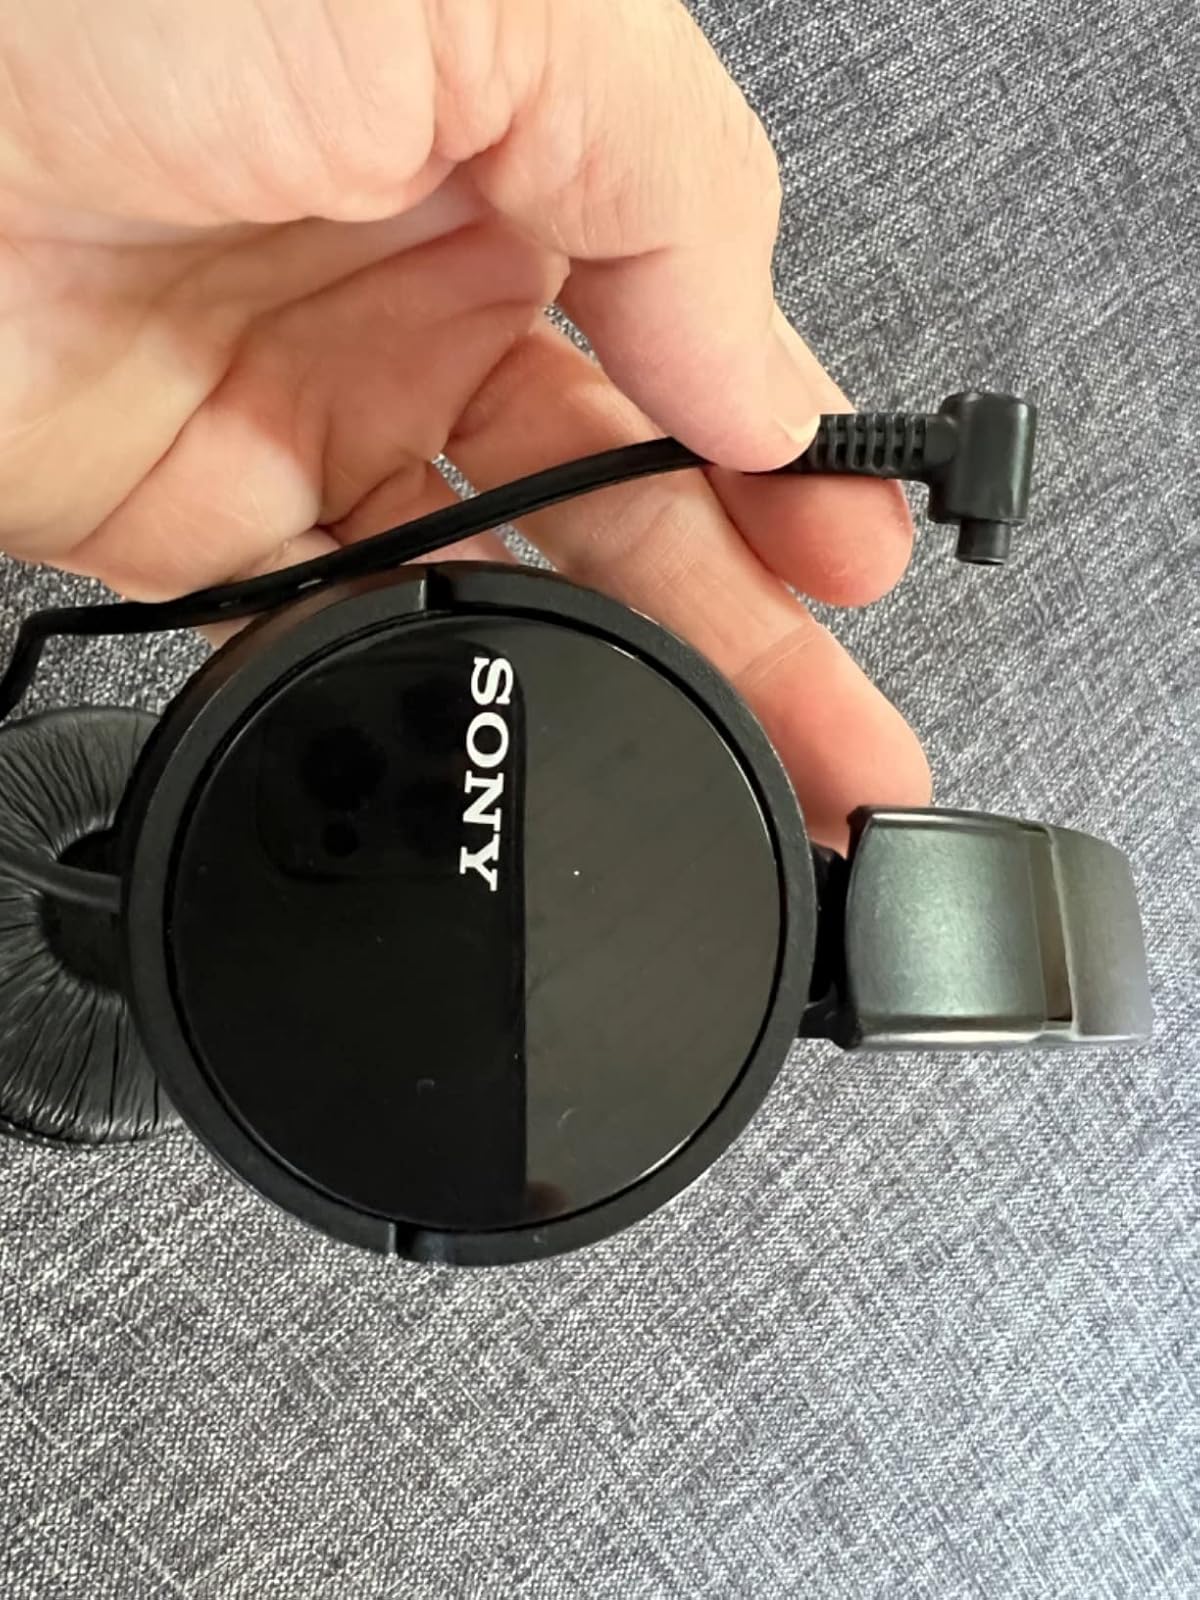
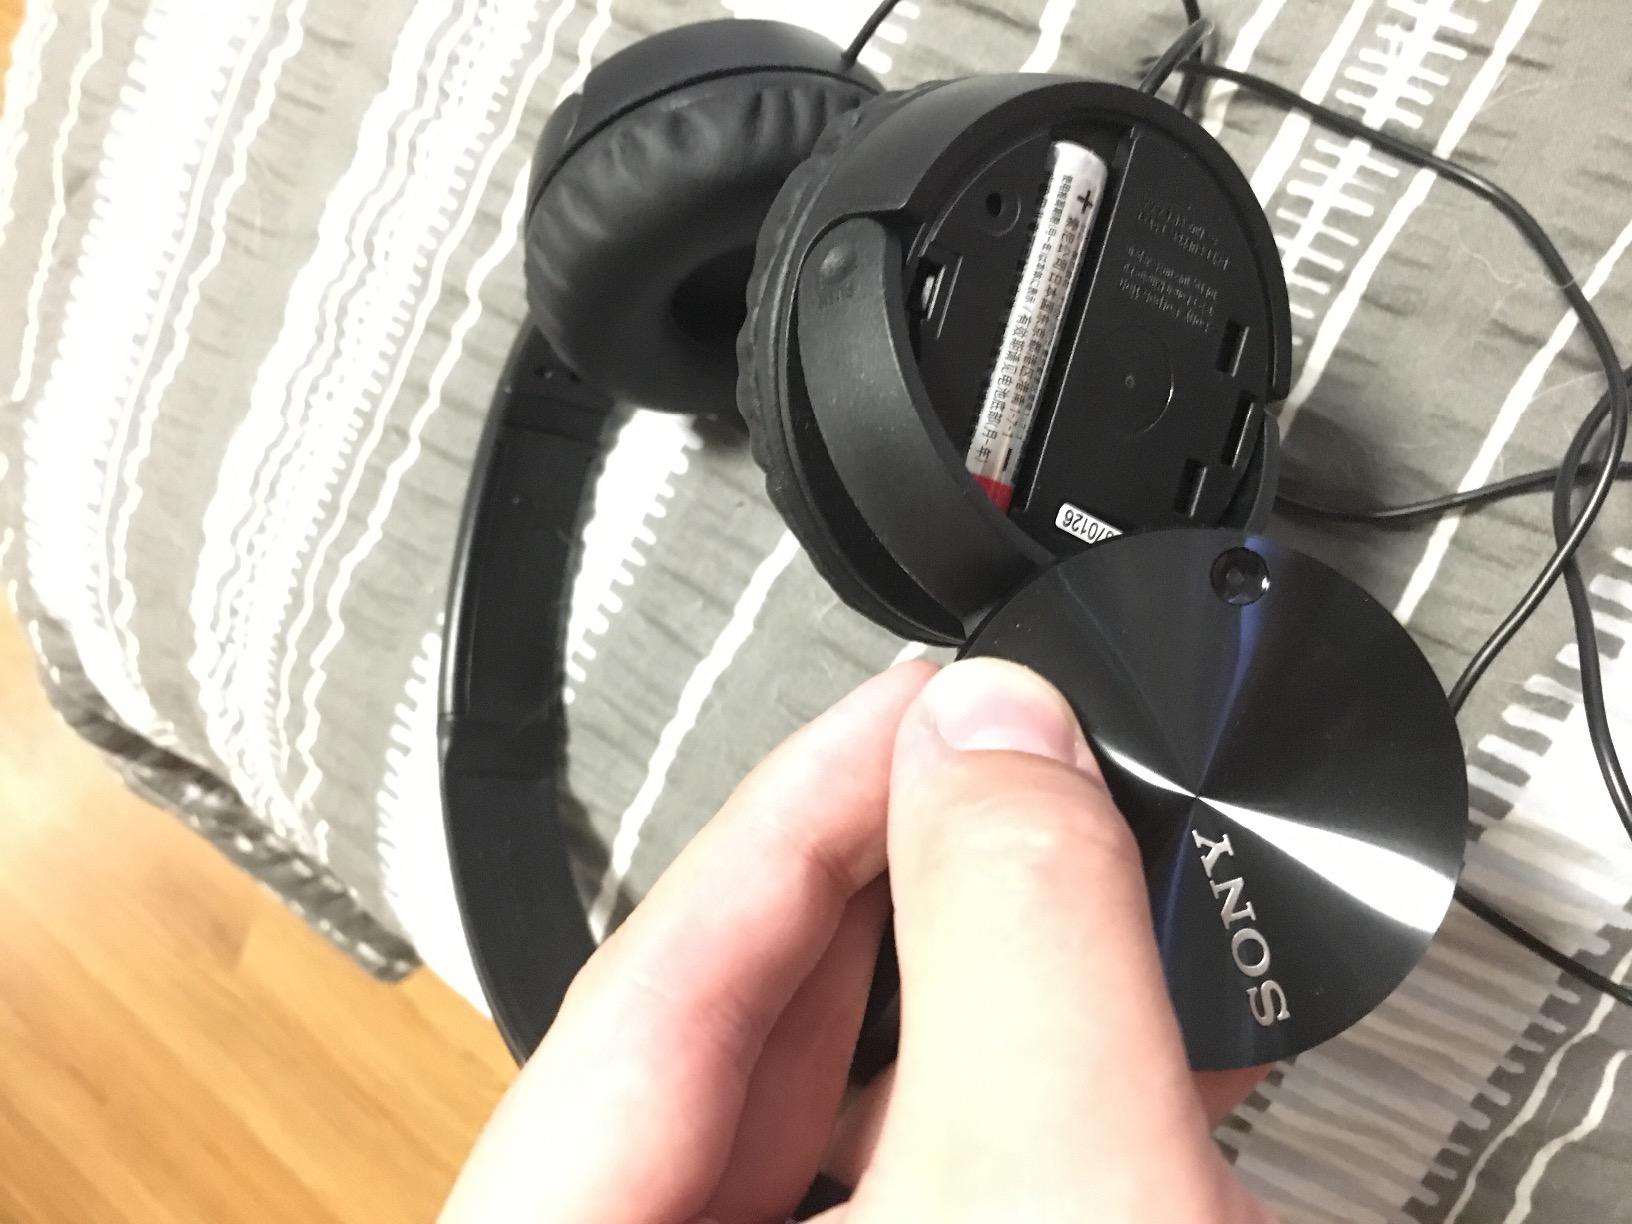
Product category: headphones
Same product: yes